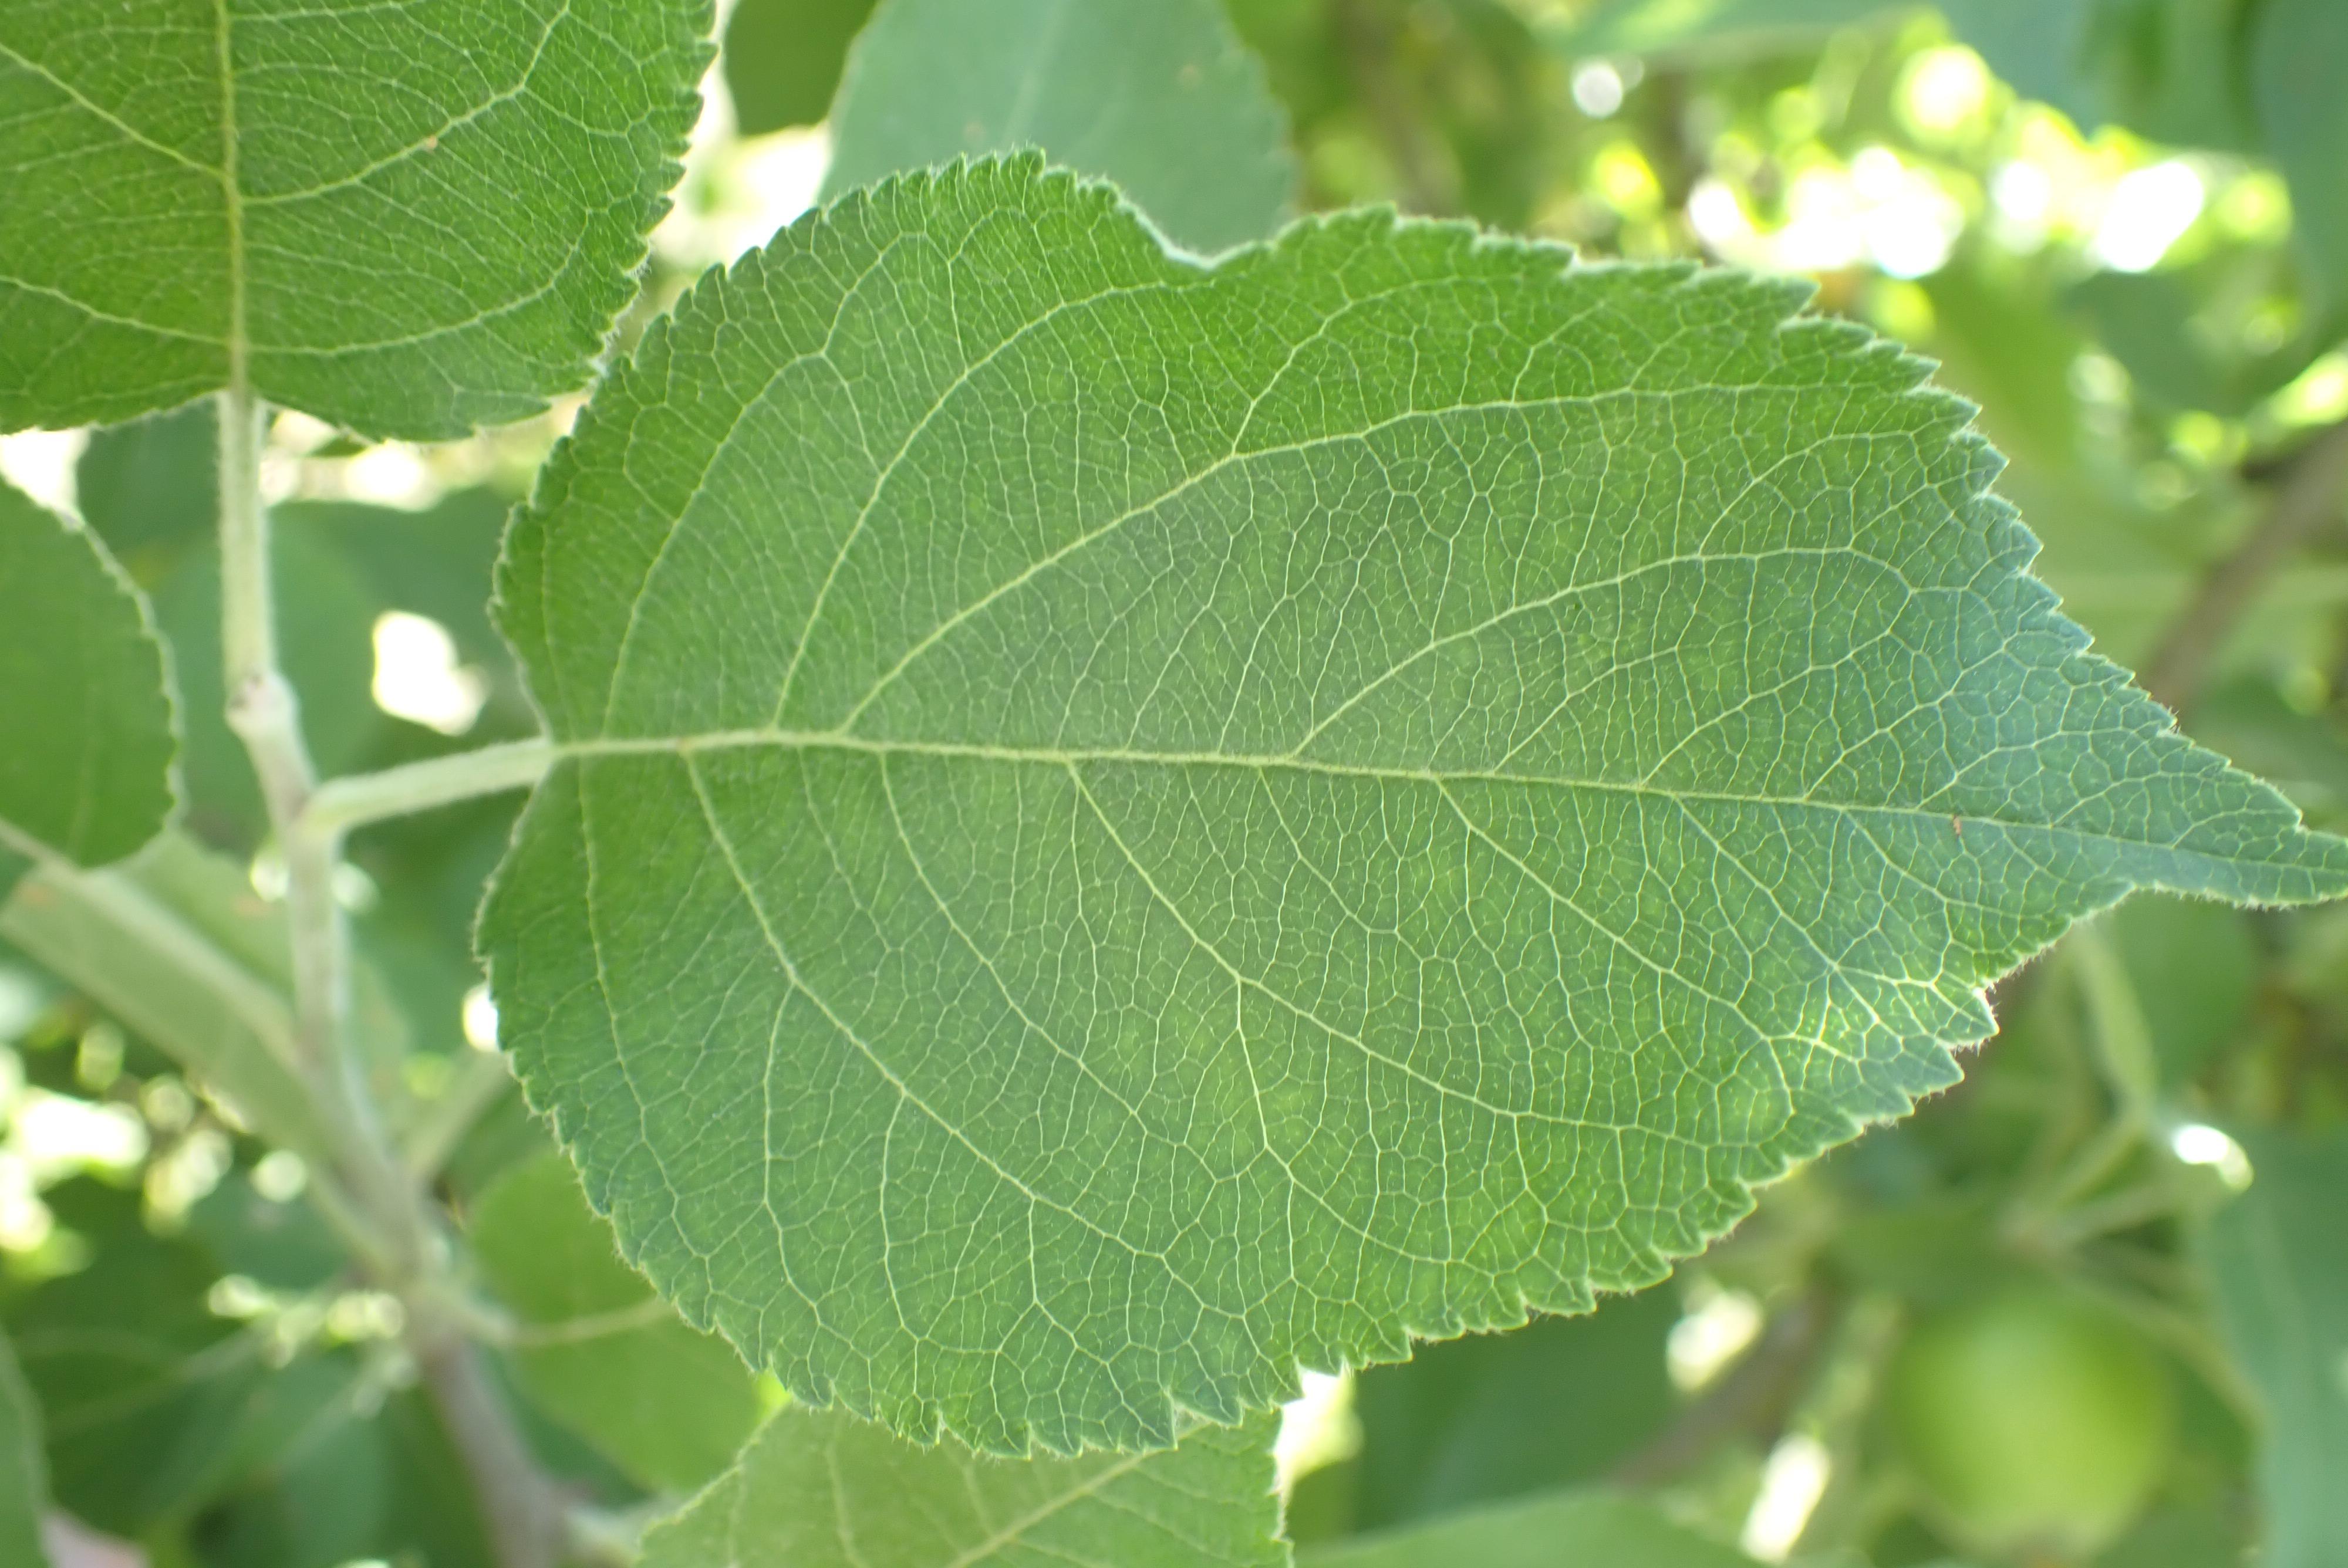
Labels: healthy